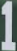
Number: 1